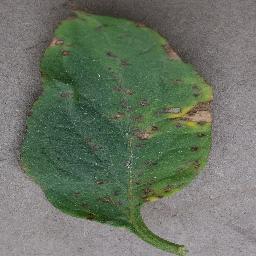
Label: Tomato___Bacterial_spot